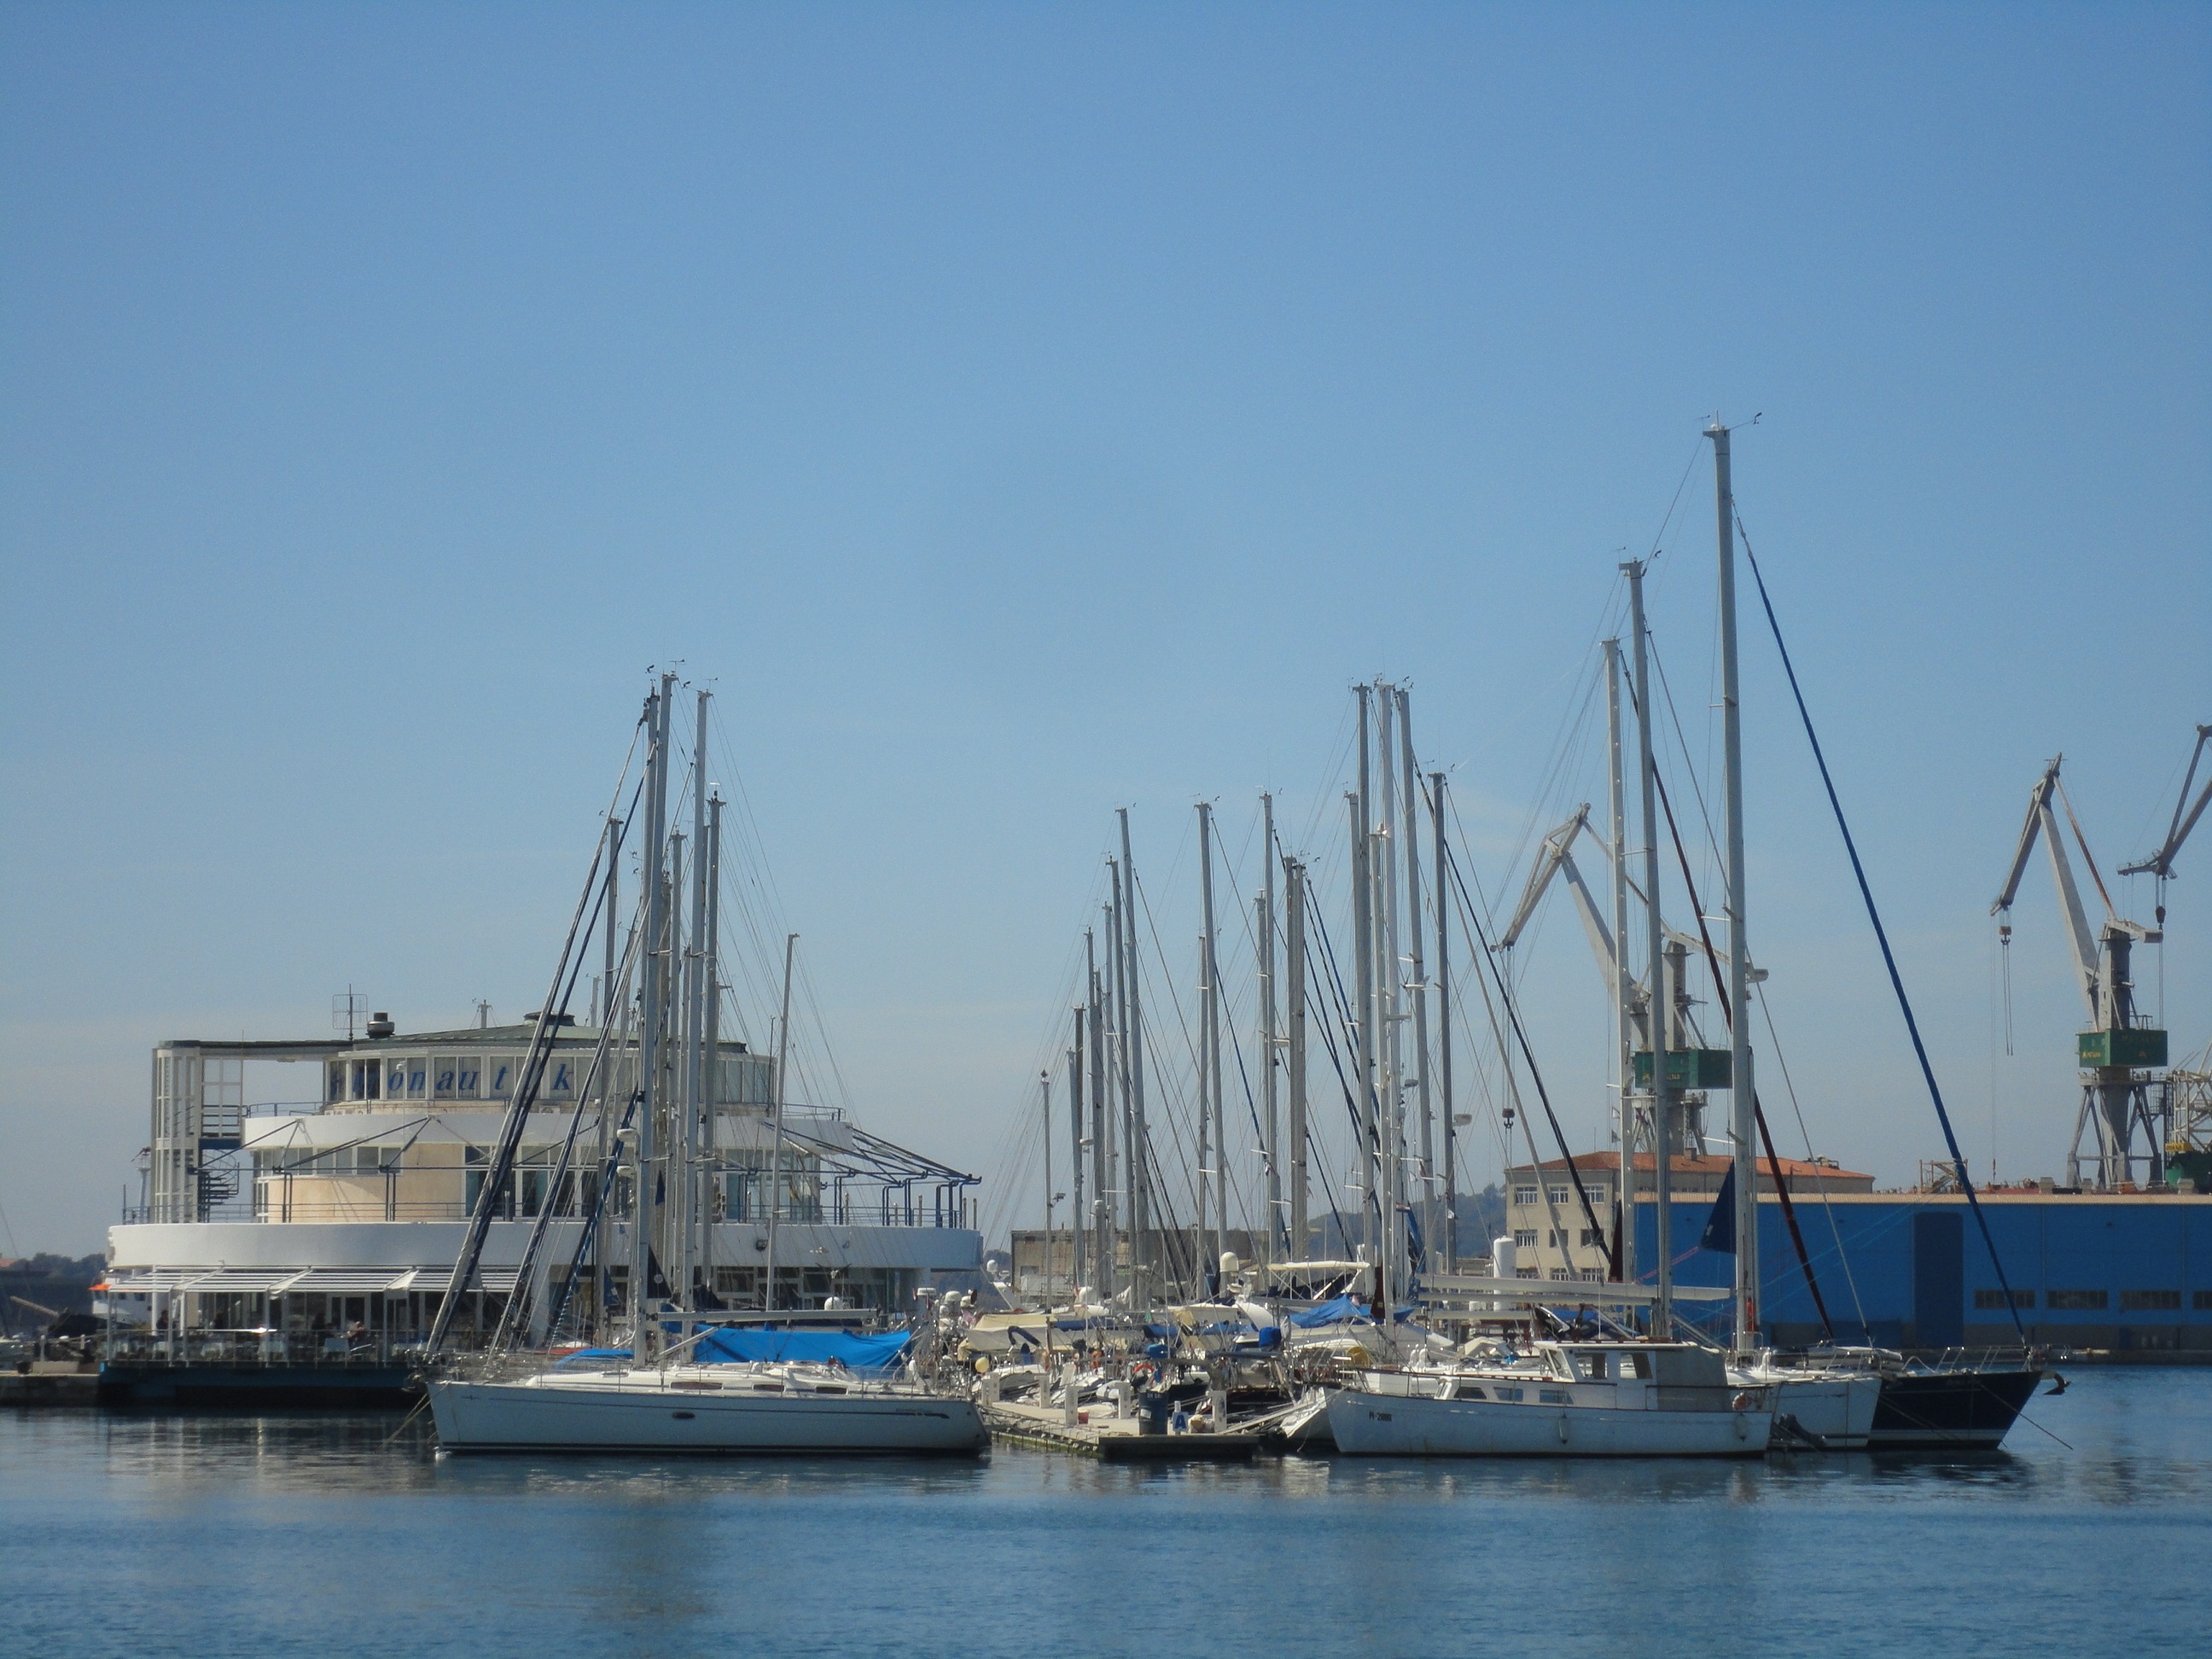
sea, water, dock, sky, boat, ship, vehicle, mast, bay, harbor, blue, marina, port, croatia, infrastructure, ships, sail, channel, watercraft, schooner, istria, sailing ship, port city, fishing vessel, pula, tall ship, freight transport, sailing ships